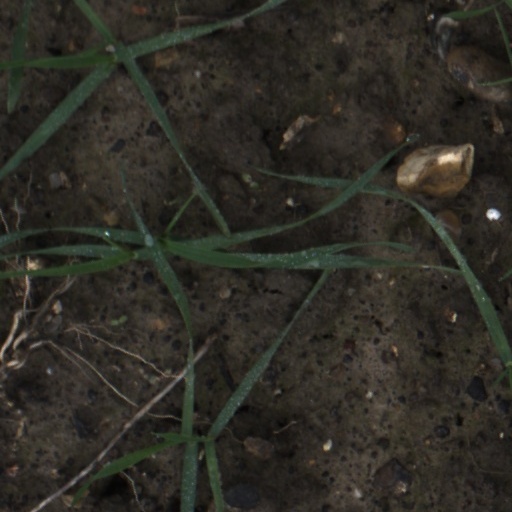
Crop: wheat